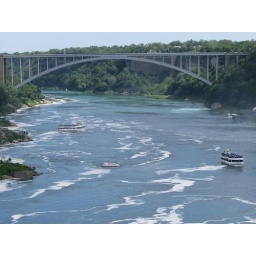
The base of the falls with bridge to US in background.